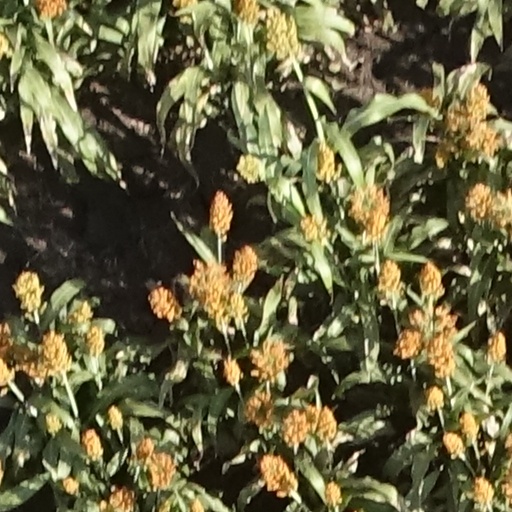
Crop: sorghum